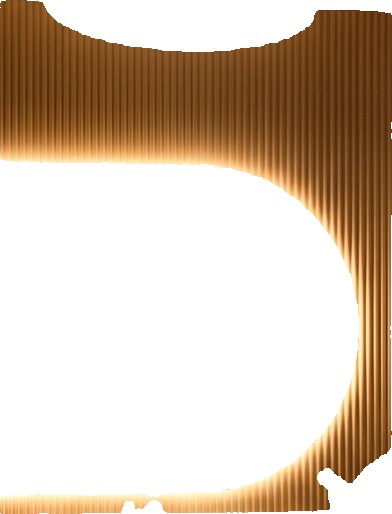
Surface category: cladding